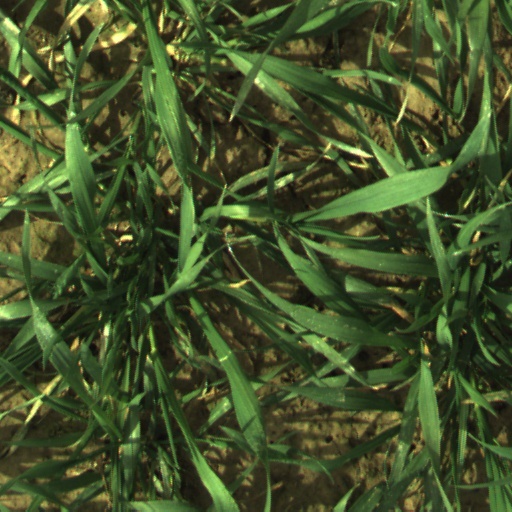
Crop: wheat